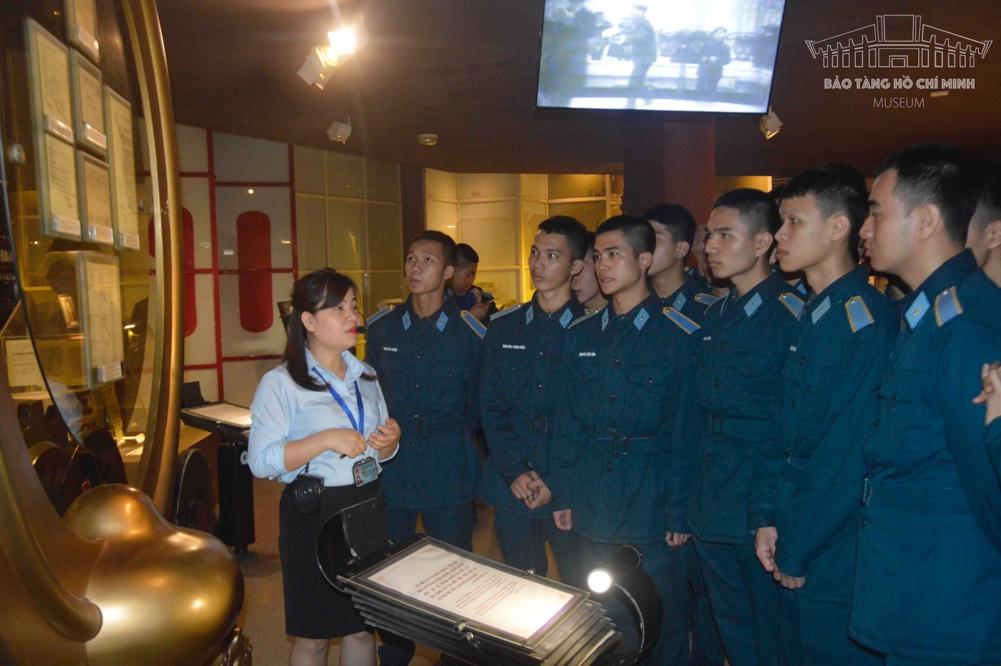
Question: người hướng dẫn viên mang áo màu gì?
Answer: mang áo màu trắng